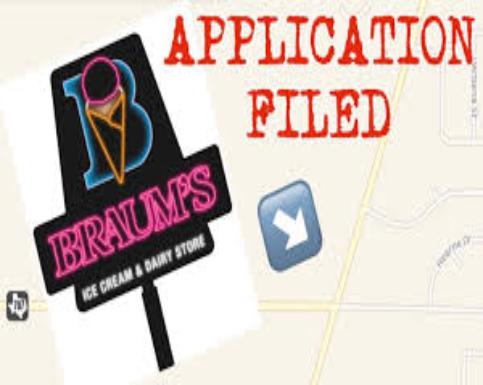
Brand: Braum's
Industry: Food